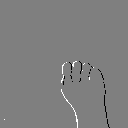
ASL letter: m